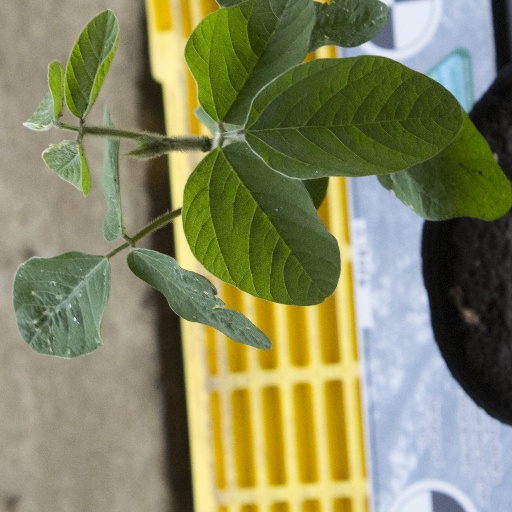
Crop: soybean